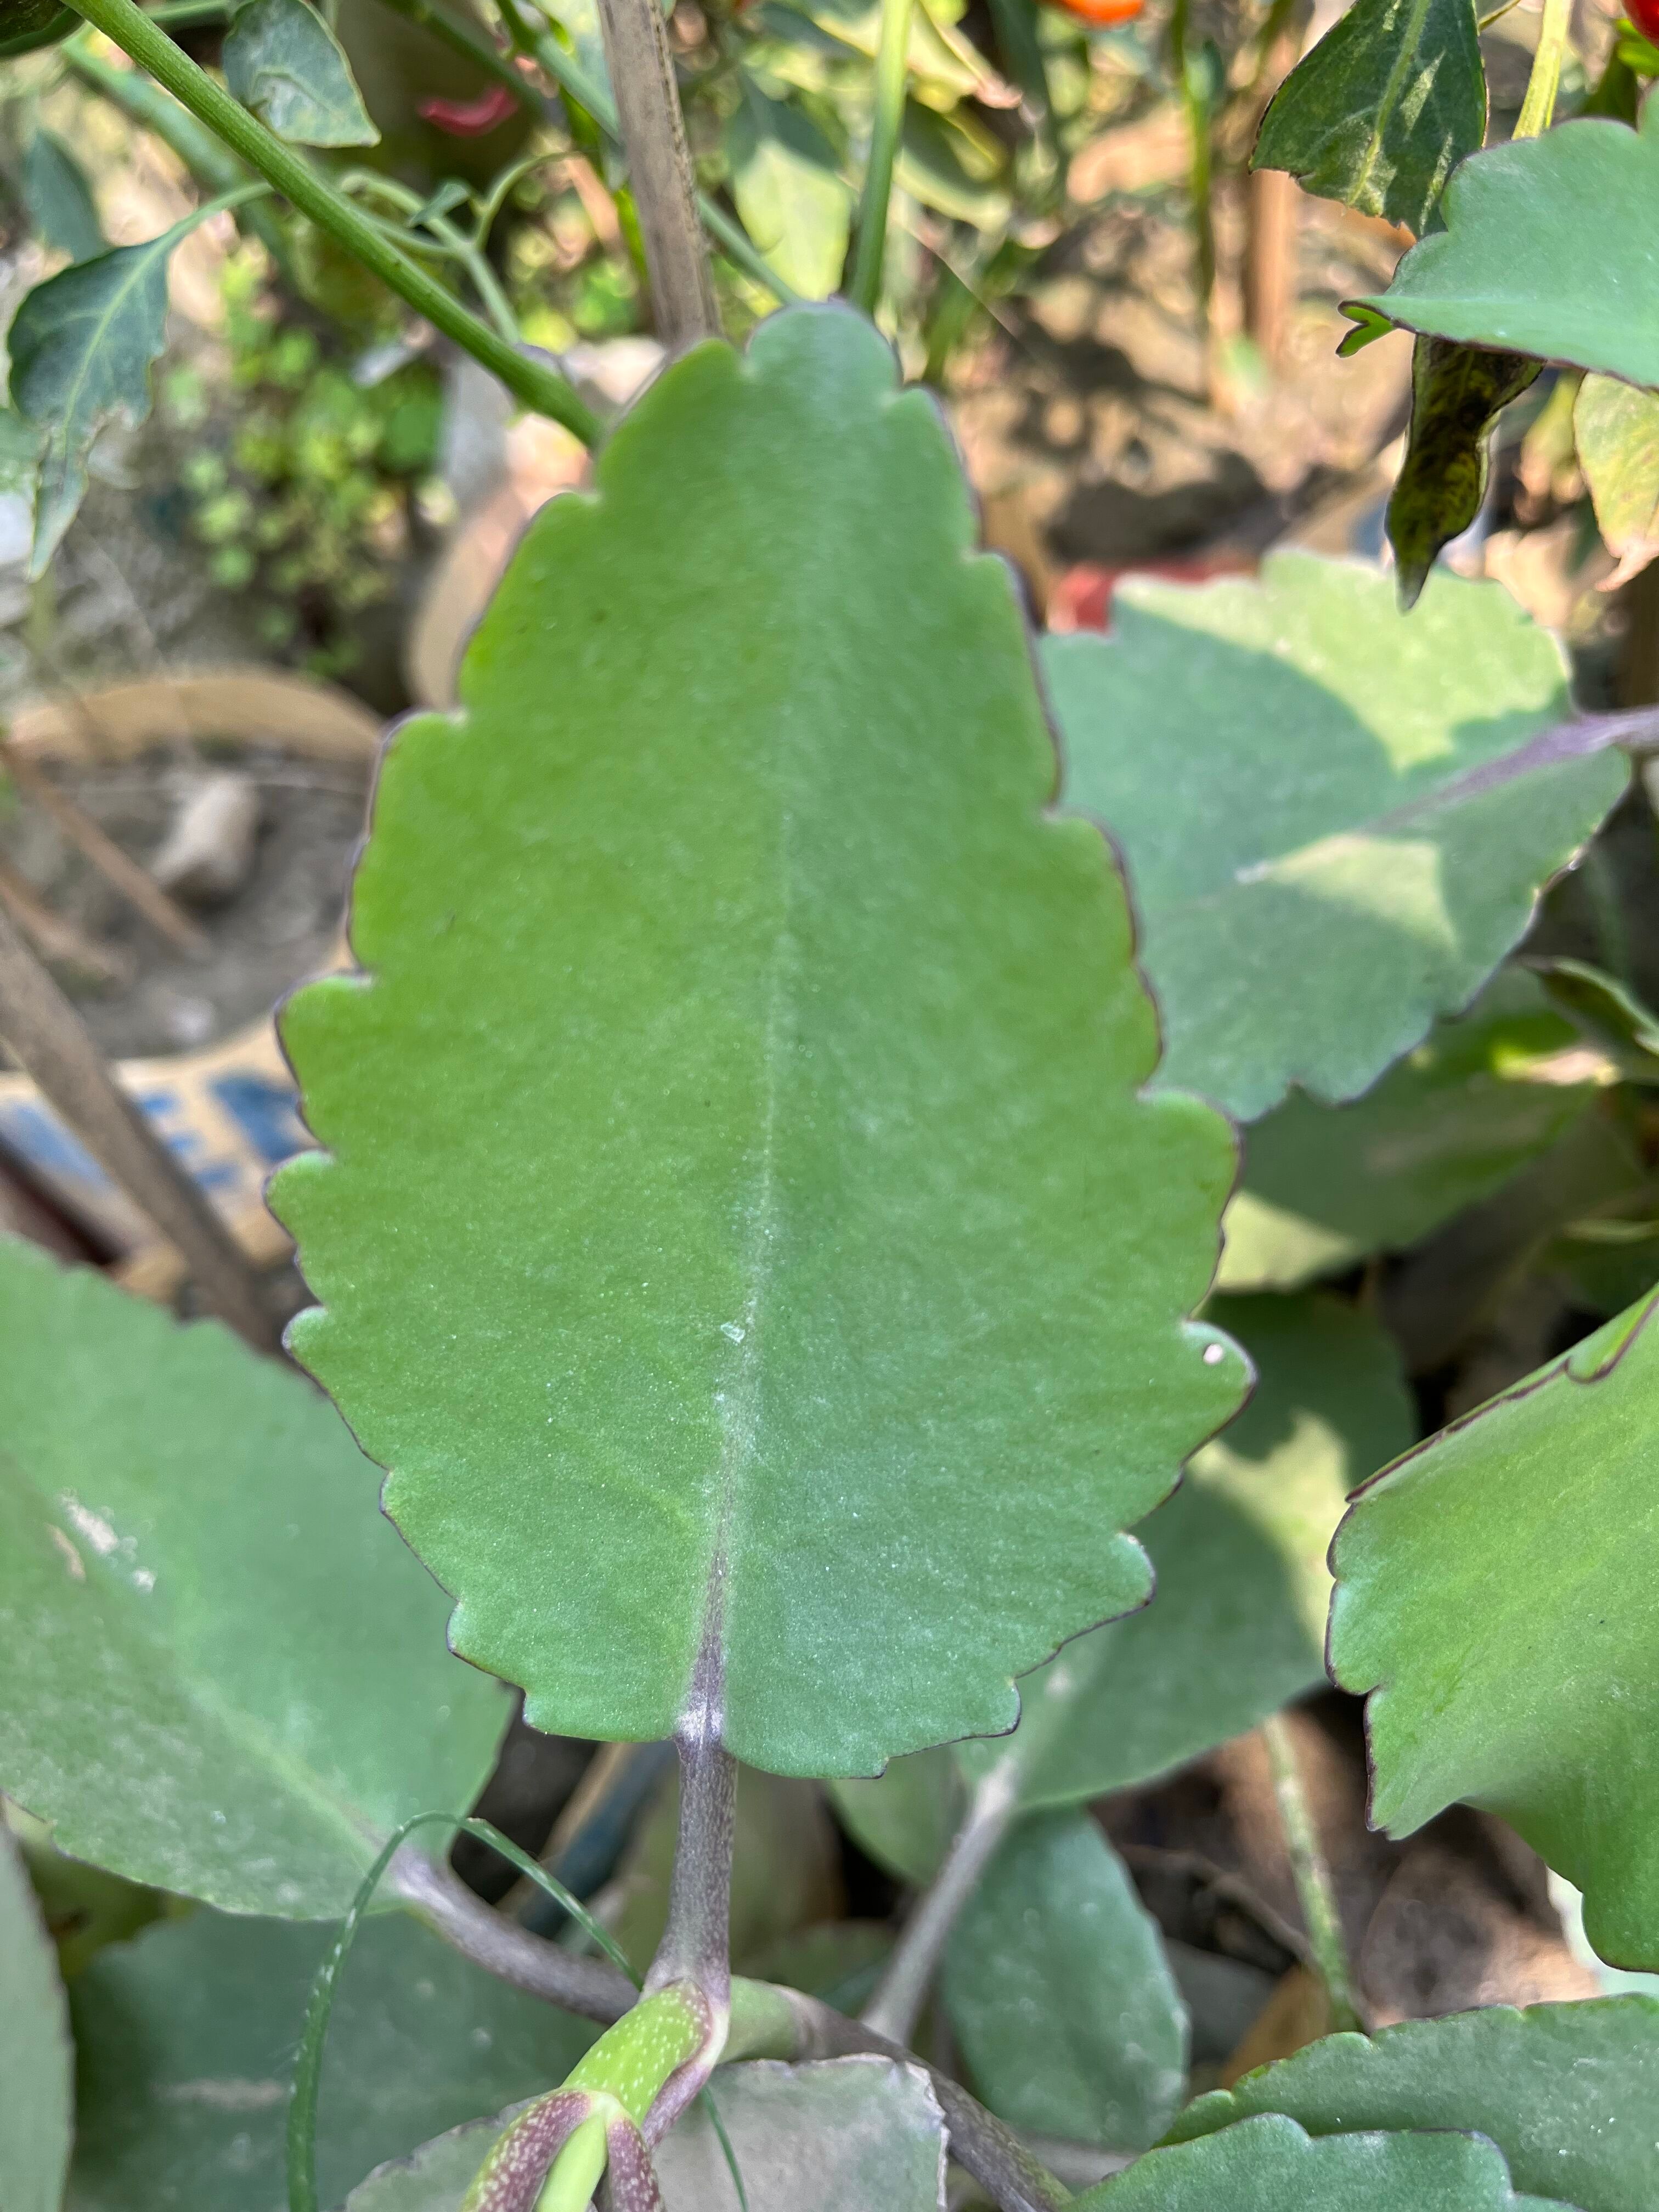
Plant species: kalanchoe-pinnata